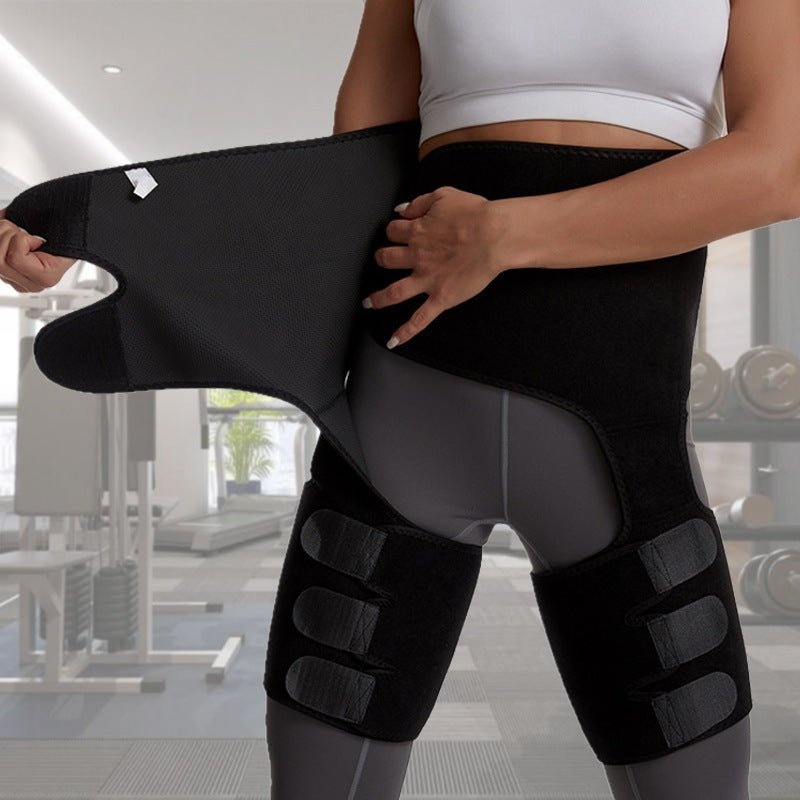
One-Piece Adjustable Waist Belt for Comfort
Brand: Zambeel
Description: Enhance Your Workout Experience with a High Waist Trainer, Thigh Trimmer, and Hip Raise Combo. Achieve a Flatter Tummy and Waist with High-Waisted Design, while the Strong Velcro Ensures Secure Adhesion. The Curved Leg Design Conforms to Your Hip Curve for Unrestricted Movement. The Waist Trimmer and Thigh Trainer Feature Adjustable Straps for a Personalized Fit, Providing Effective Thigh Support. The Non-Slip Grid Interior Prevents Unwanted Slipping, Ensuring Your Comfort and Safety. Experience Increased Circulation and Therapeutic Heat Retention with Compression Therapy, Promoting Muscle Healing and Reducing Inflammation. The Stylish Slanted Sticker Design Adds a Touch of Elegance, While the Linked Waist Design Prevents Slippage. Whether You're Walking, Cycling, Relaxing at Home, or Doing Yard Work, the Waist and Thigh Trimmer Is Your Perfect Workout Companion. Over Time, You'll Notice Reduced Cellulite in Targeted Areas.
Category: Apparel & Accessories > Clothing > Lingerie > Shapewear > High Waisted Briefs